Box Butte County Courthouse

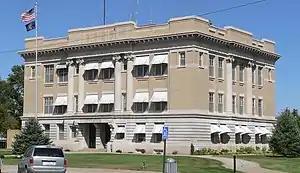
Photo in 2010

The Box Butte County Courthouse, which is located on Box Butte Ave. between E. 5th and 6th Sts. in Alliance, Nebraska, is a historic building that was built in 1913. It was designed by Rose & Peterson in Beaux Arts architectural style.